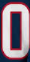
Number: 0